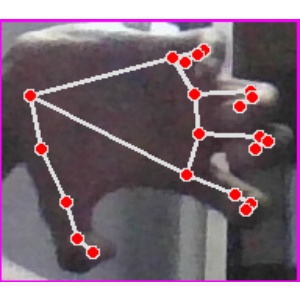
अक्षर: त